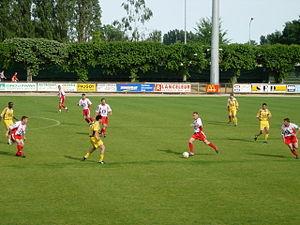
Le Racing Club Fléchois (en rouge et blanc) face à Joué-les-Tours en 2005.
La Flèche est une commune française située dans le sud du département de la Sarthe en région Pays de la Loire. Sous-préfecture du département, chef-lieu d'arrondissement et de canton, siège de la communauté de communes du Pays Fléchois, elle compte 14 956 habitants selon le dernier recensement de 2017, ce qui en fait la deuxième commune sarthoise la plus peuplée. Implantée sur le Loir, au cœur du Maine angevin, la commune est marquée par un réseau hydrographique très dense.